Fred Aldrich

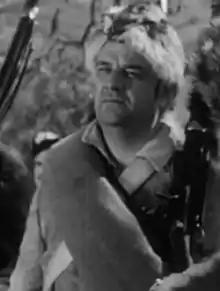
Aldrich in the trailer for "The Fighting Kentuckian" (1949)

Fred Aldrich (December 23, 1904 – January 25, 1979) was an American film and television actor. Born in New York. He would break into the film industry in 1939, appearing in two films that year in small roles: "My Son Is Guilty", and the notable, "Confessions of a Nazi Spy", which starred Edward G. Robinson and George Sanders. In the course of his thirty-year career he would appear in over 170 films, in small and bit roles. With the advent of television, Aldrich would work in that medium as well, making his first small screen appearance on "I Love Lucy", on which he would appear multiple times over the life of the series.